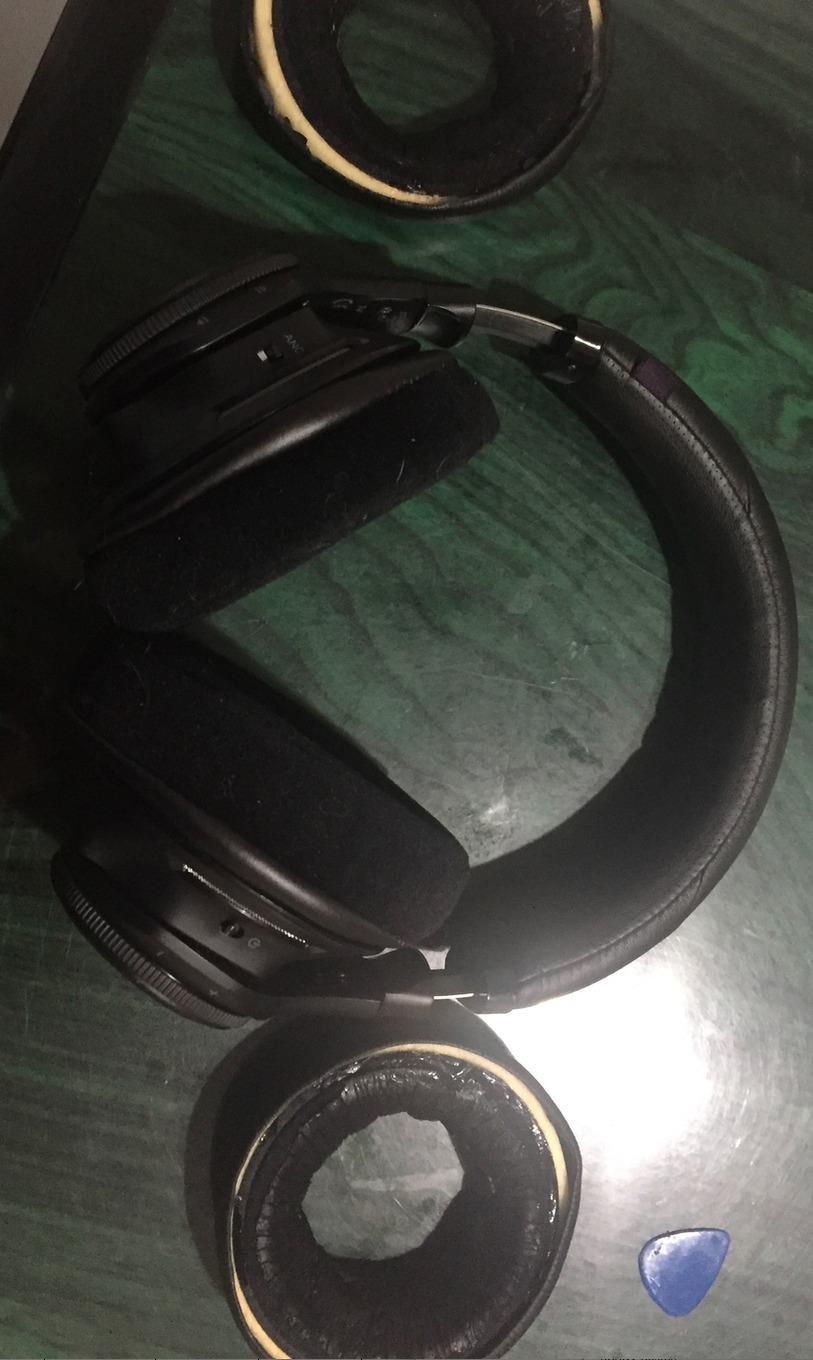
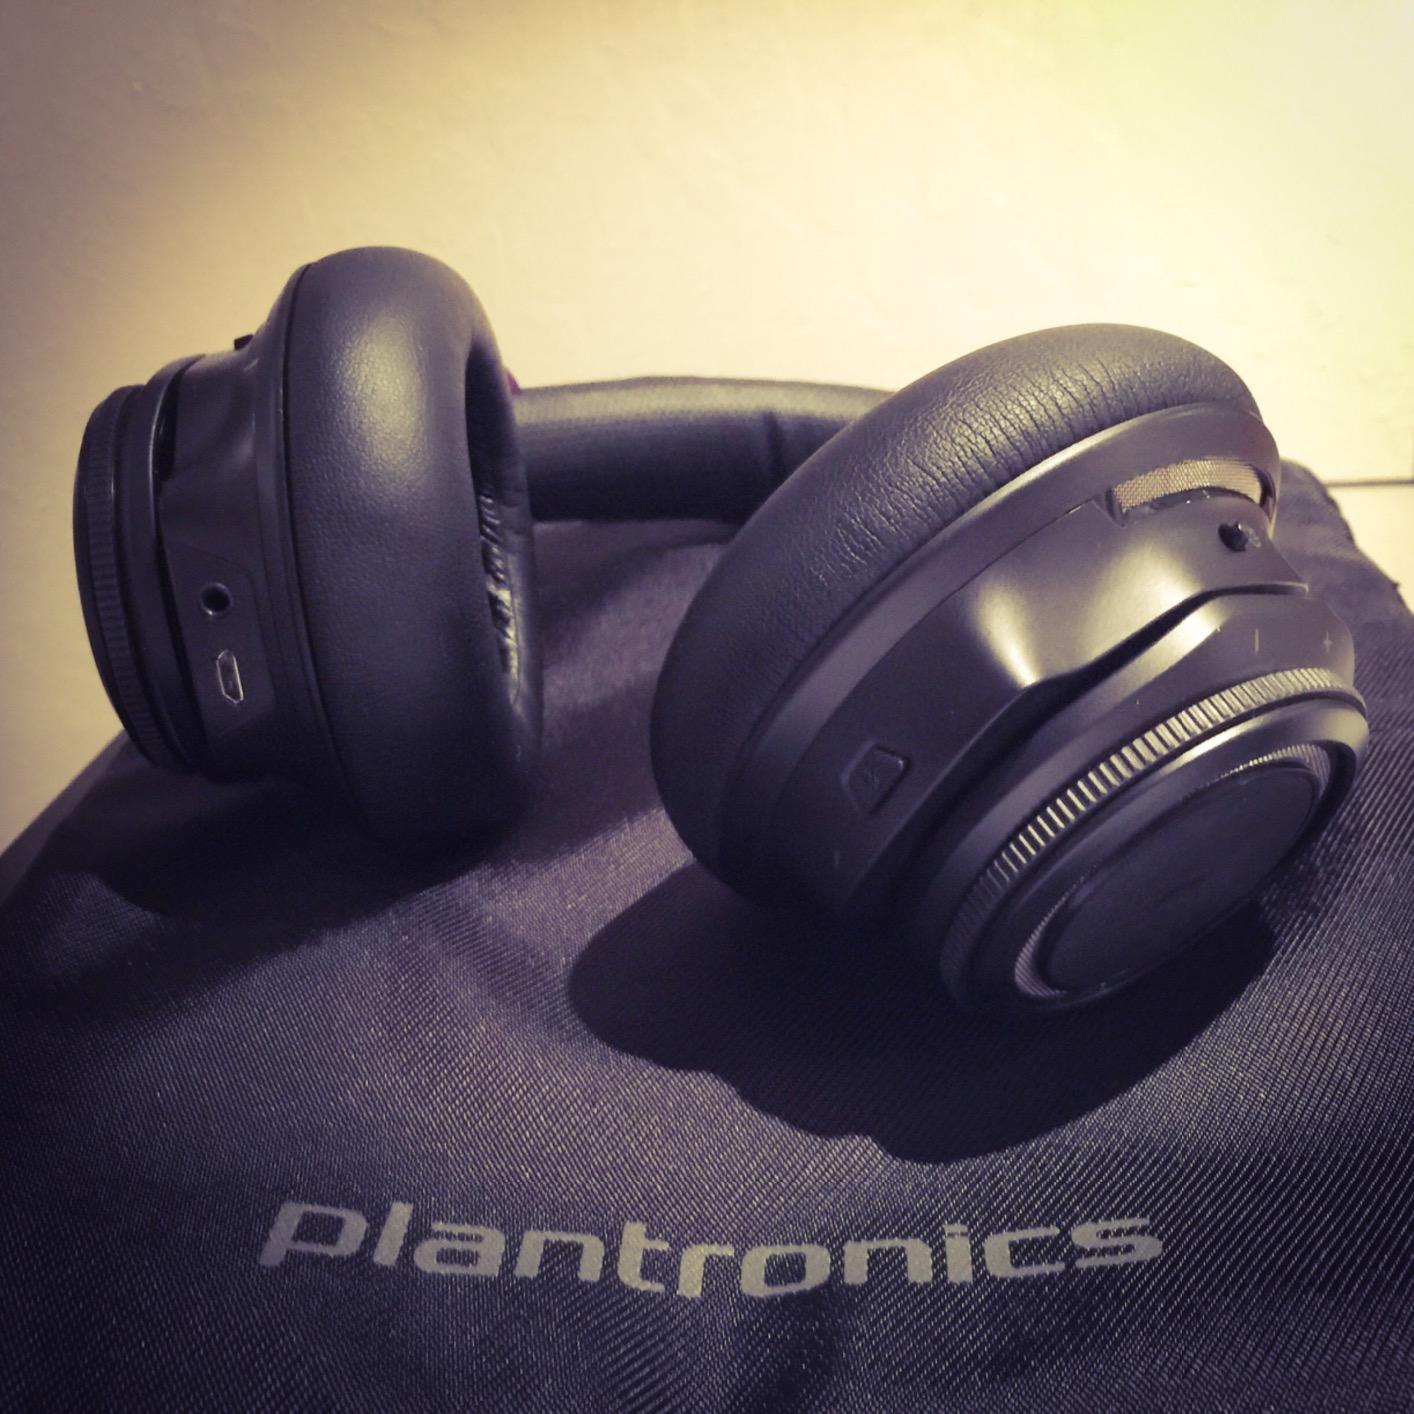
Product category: headphones
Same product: yes